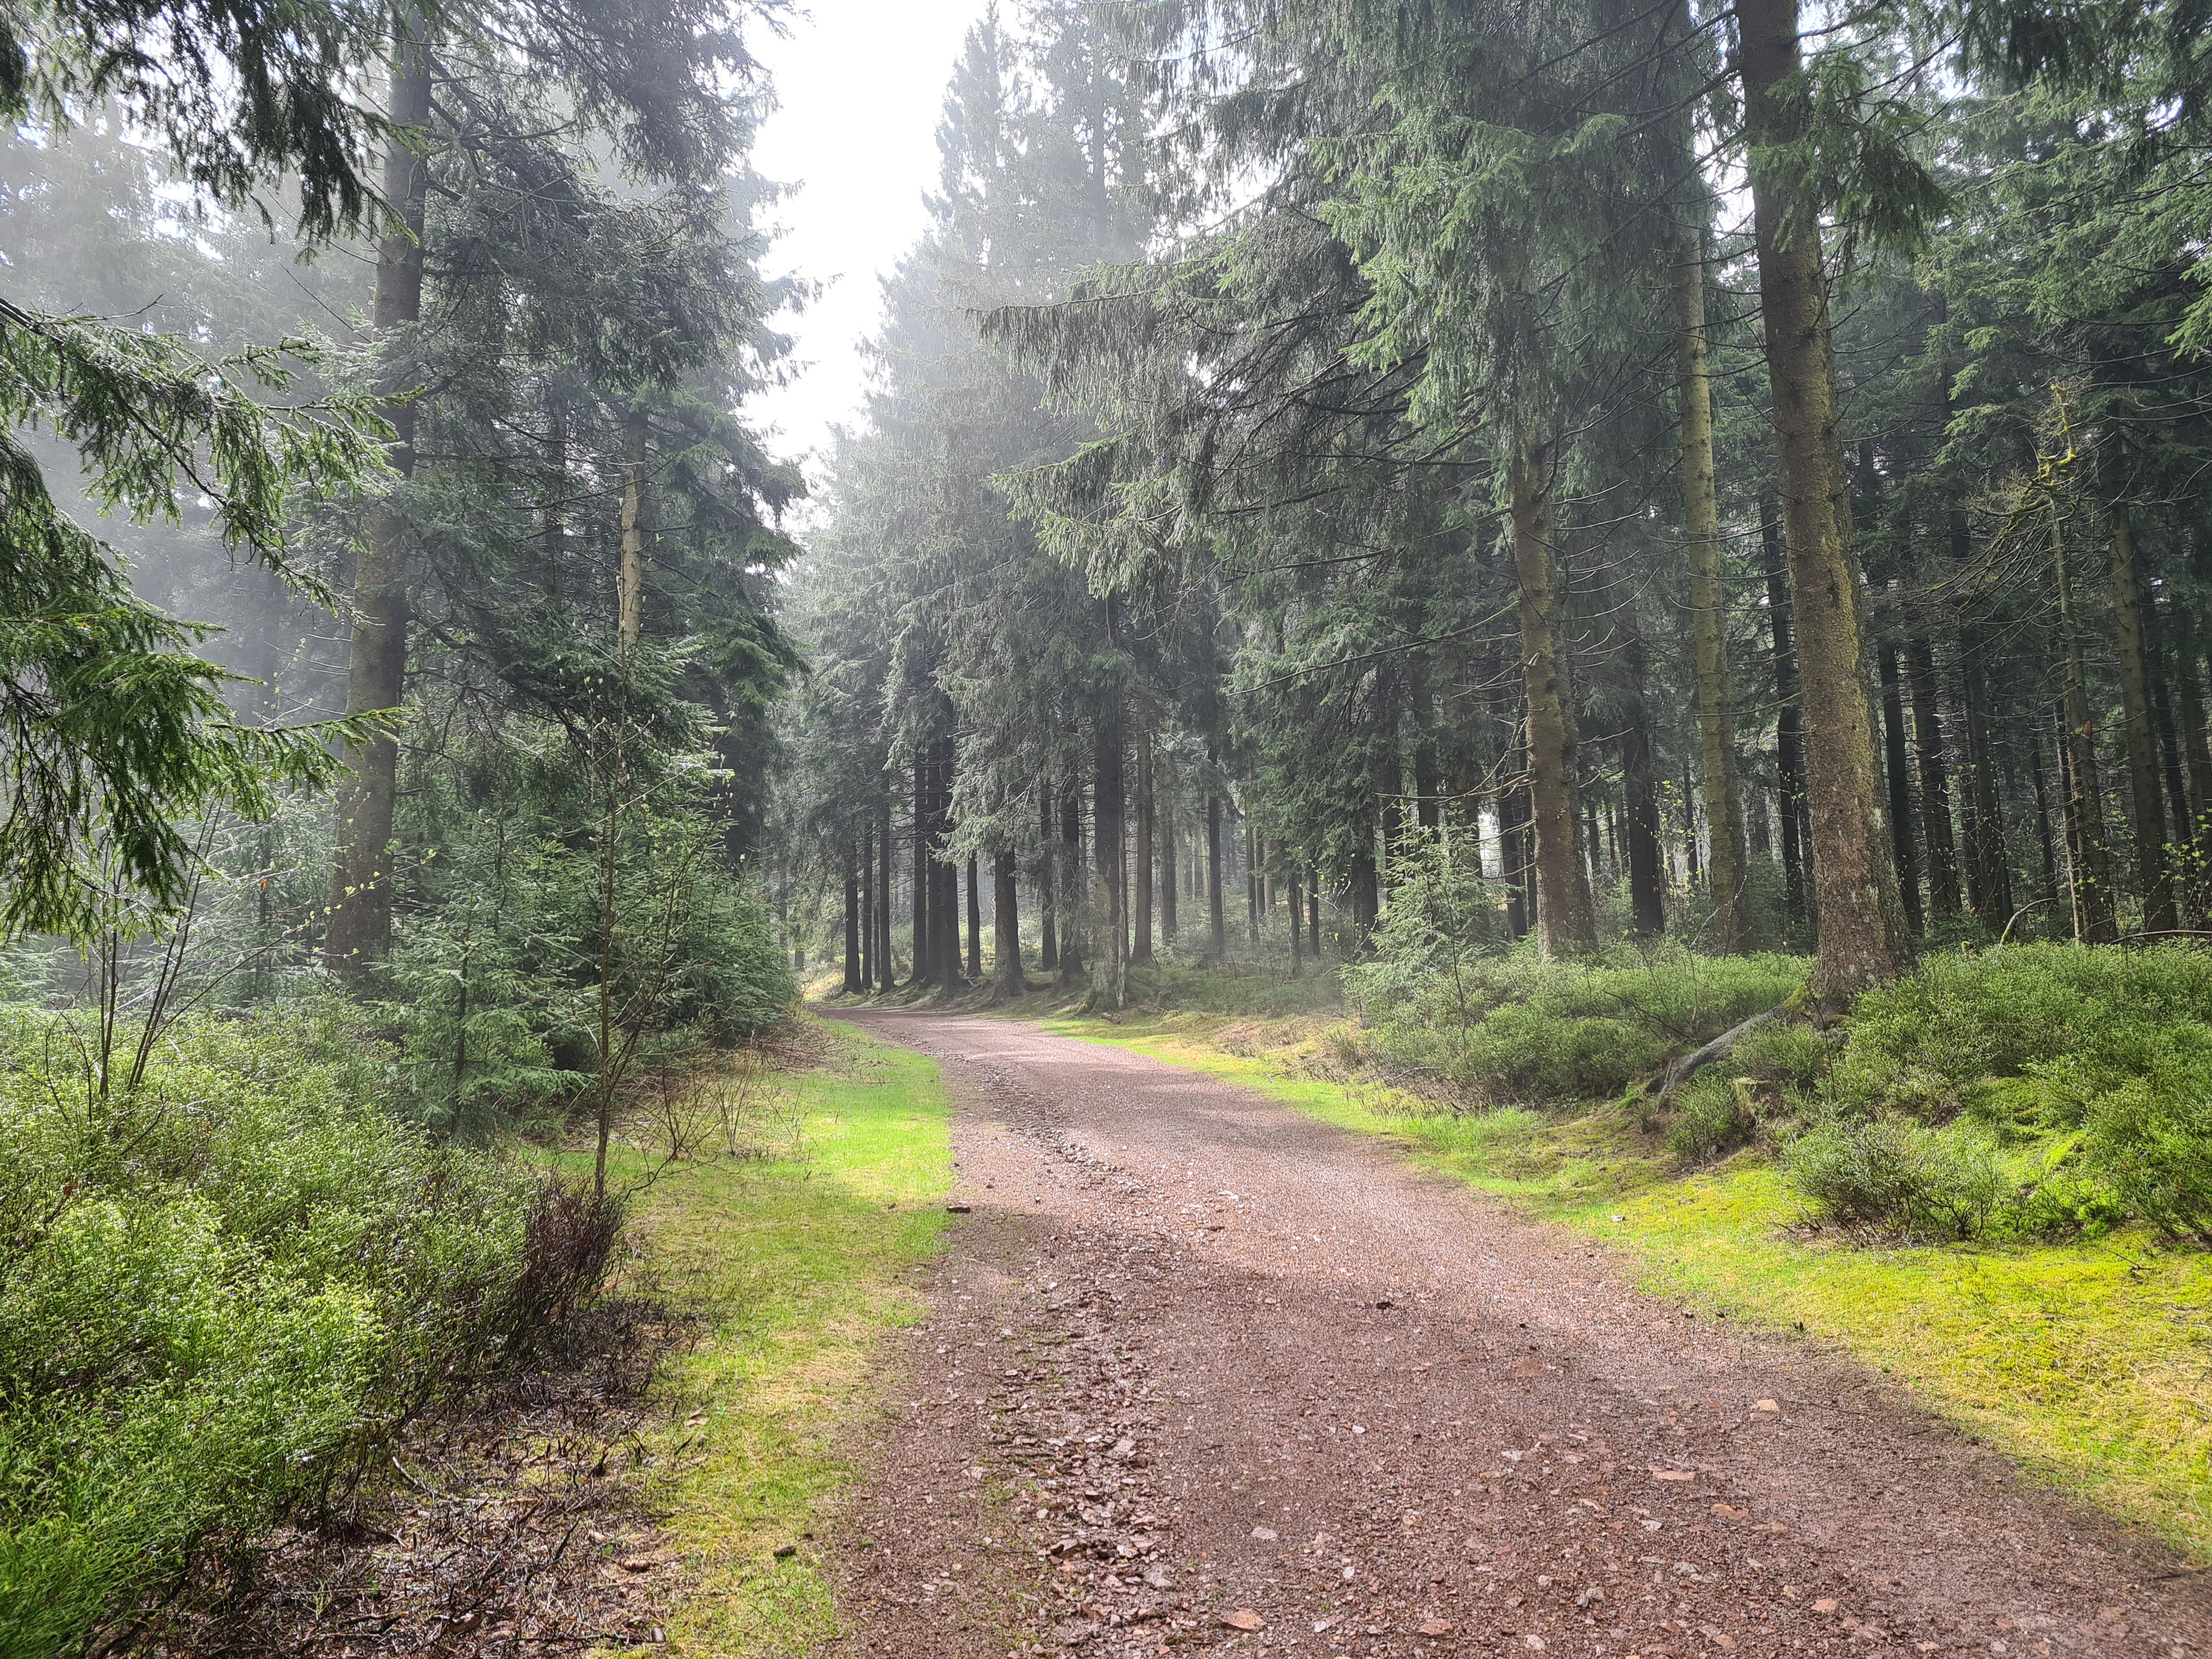
natural, plant, sky, road surface, wood, tree, natural landscape, land lot, trunk, atmospheric phenomenon, terrestrial plant, evergreen, deciduous, thoroughfare, larch, road, spruce fir forest, landscape, asphalt, grass, grass family, dirt road, grove, temperate broadleaf and mixed forest, forest, lane, trail, conifer, plantation, path, shrub, wildlife, woodland, subshrub, soil, jungle, temperate coniferous forest, Northern hardwood forest, tropical and subtropical coniferous forests, old growth forest, valdivian temperate rain forest, grassland, rainforest, fog, fir, pine, mist, autumn, pine family